Kyle City Hall

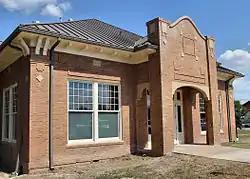
Kyle City Hall in 2012

Krug Activity Center, previously the Kyle City Hall is located in Kyle, Texas.